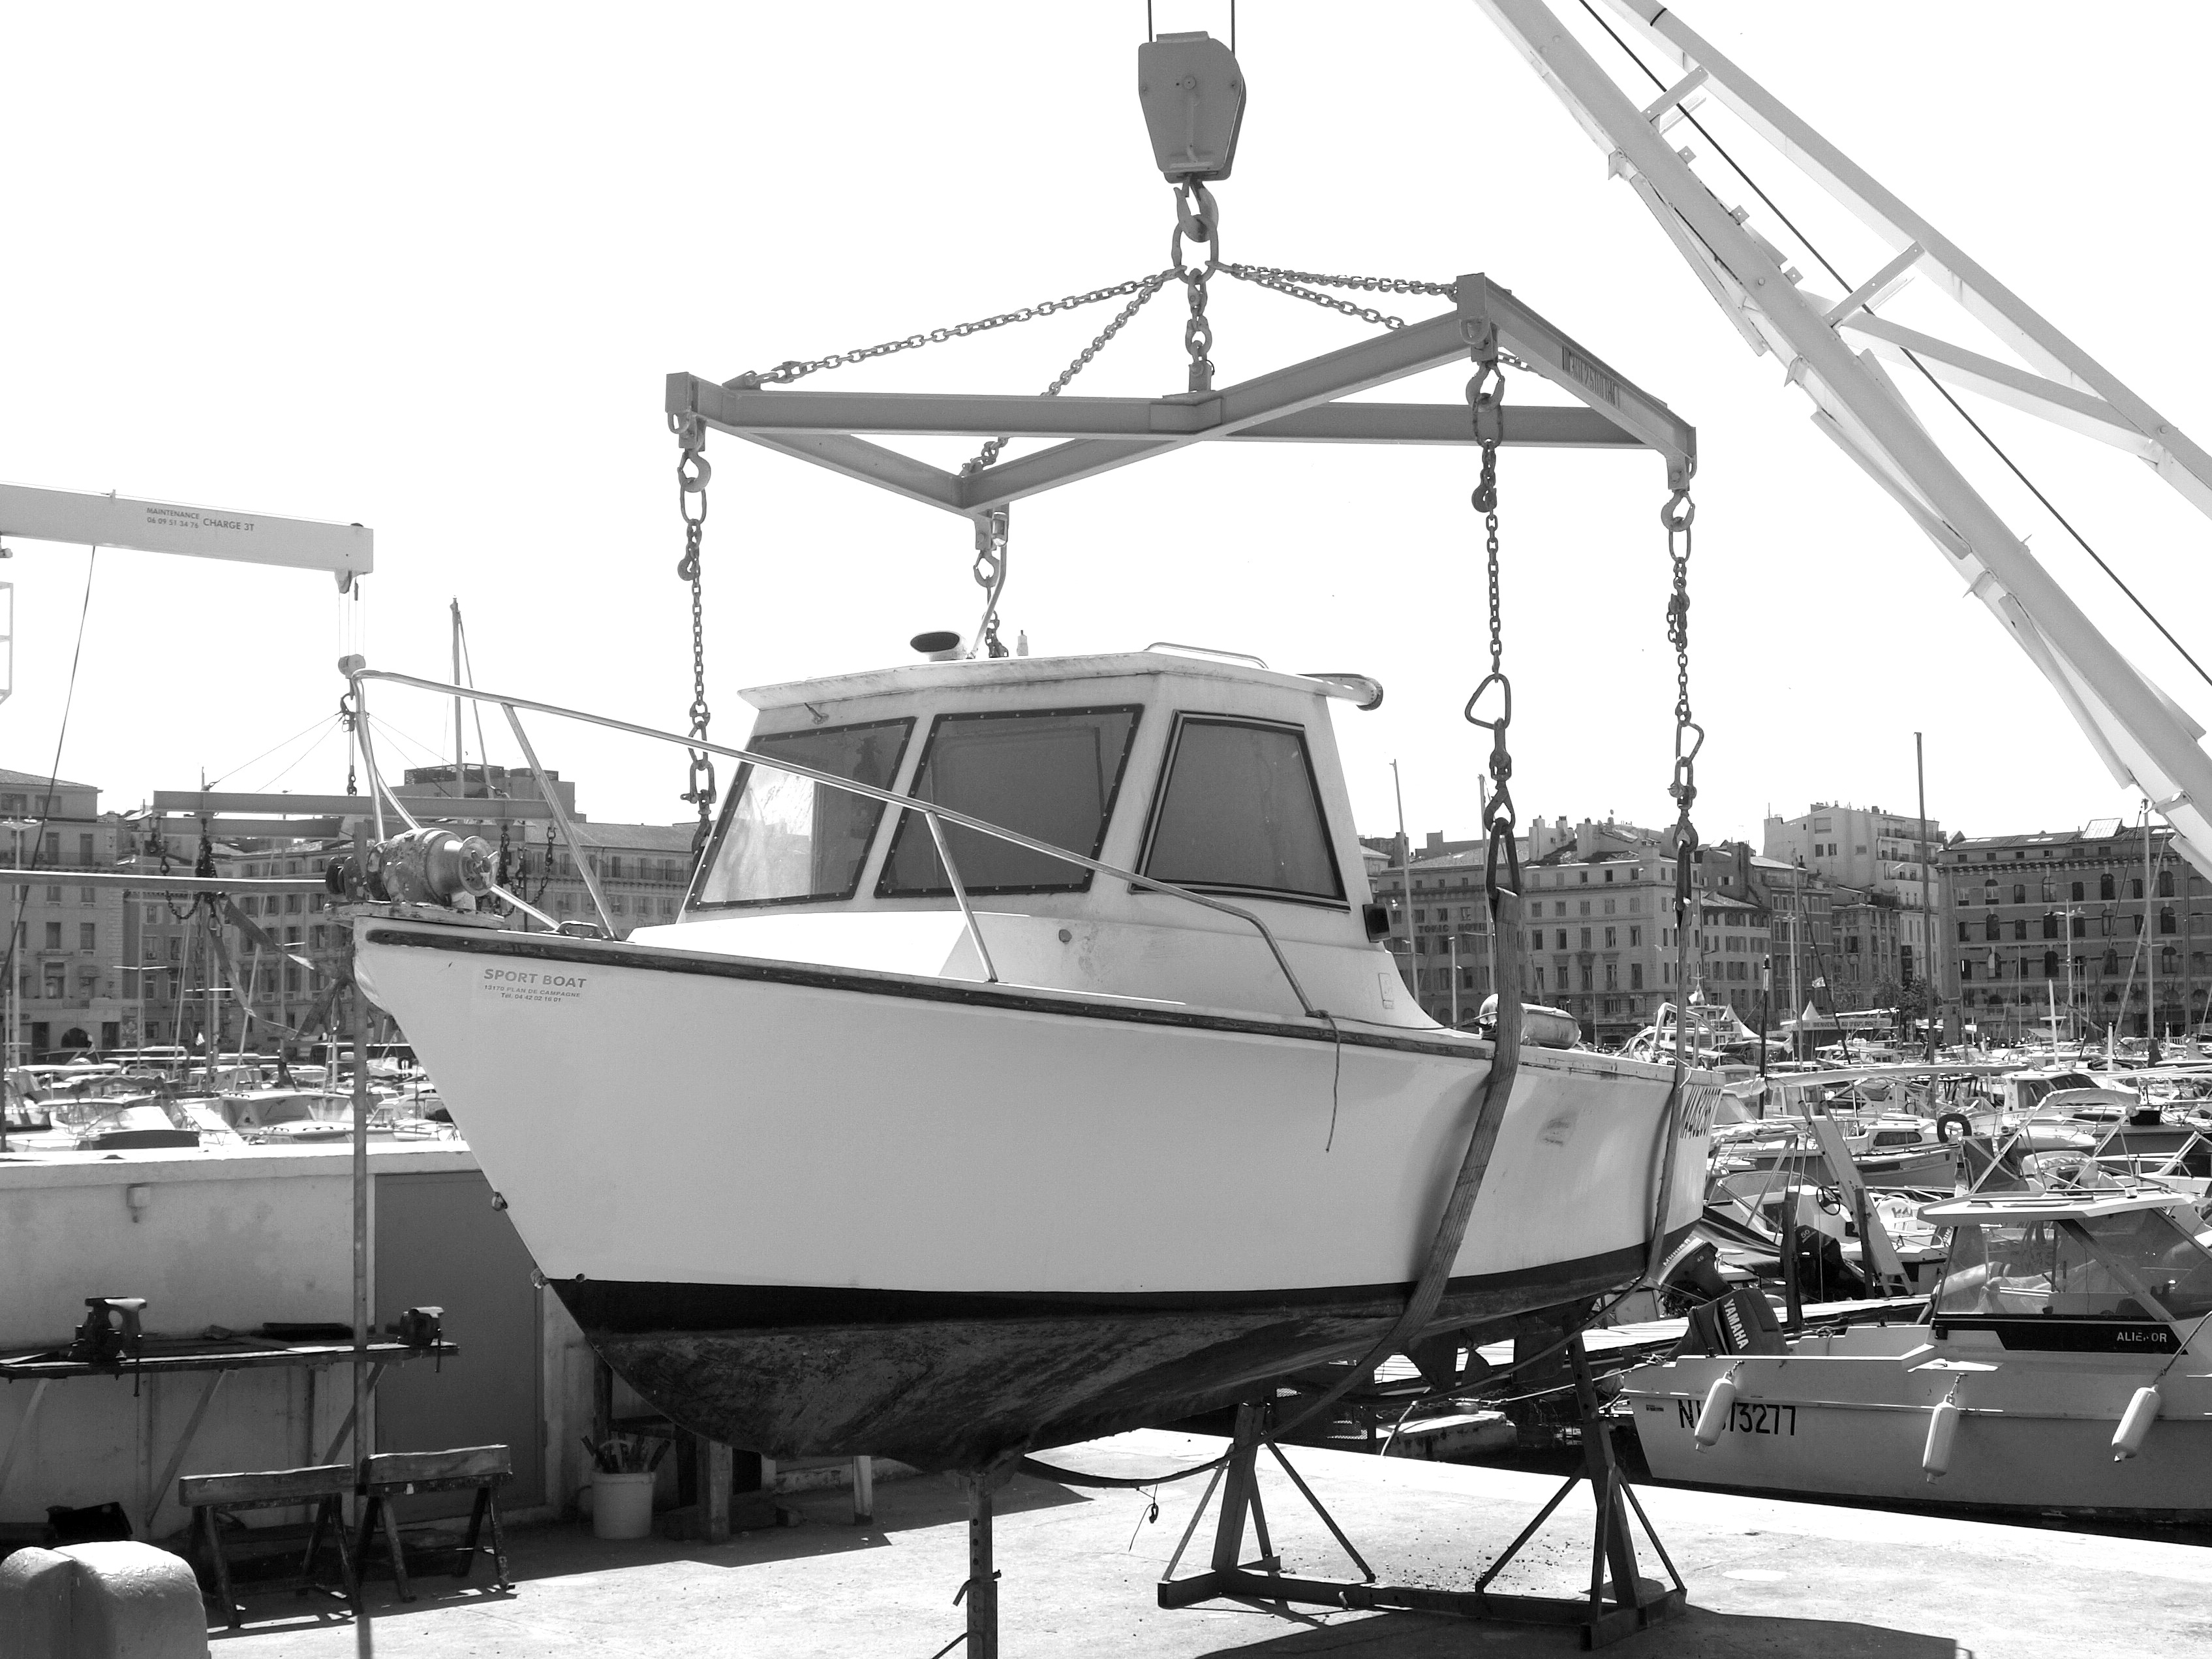
black and white, boat, ship, boot, vehicle, mast, yacht, monochrome, sailboat, fishing boat, shipyard, marseille, watercraft, catamaran, fishing vessel, harbour crane, monochrome photography